Constantine, Hereditary Prince of Löwenstein-Wertheim-Rosenberg

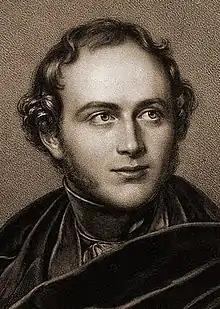
Constantine, Hereditary Prince of Löwenstein-Wertheim-Rosenberg

Constantine Josef, Hereditary Prince of Löwenstein-Wertheim-Rosenberg (28 September 1802, in Kleinheubach, near Miltenberg – 27 December 1838, in Kleinheubach), was the eldest son and heir of Charles Thomas, Prince of Löwenstein-Wertheim-Rosenberg and his wife, Sophie of Windisch-Graetz. He died before his father.